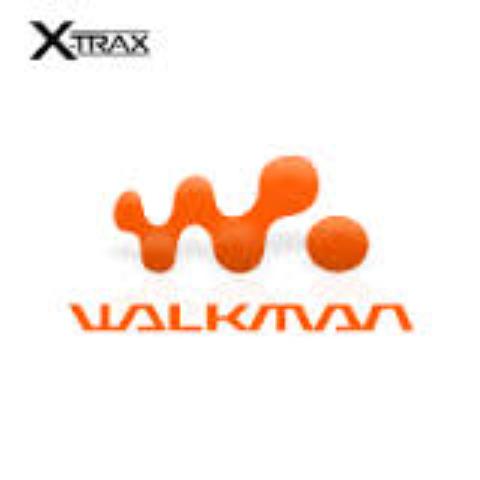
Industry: Electronic